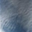
Label: cloud